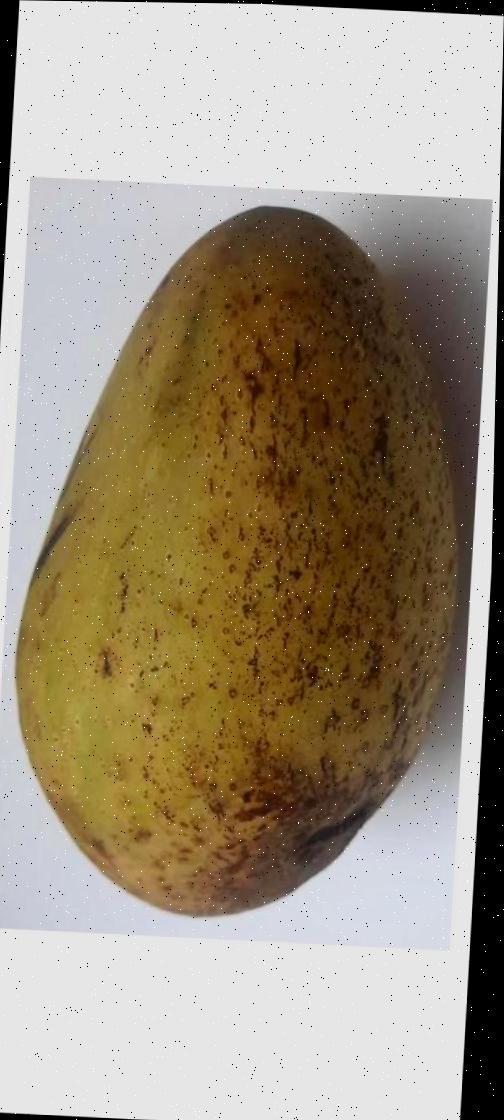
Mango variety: Ashshina Classic